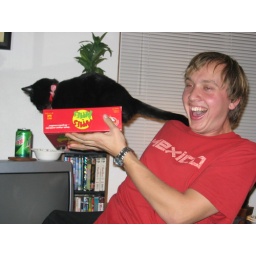
Aaron and Tessa's cat, who was prior to this, happily sleeping in this box